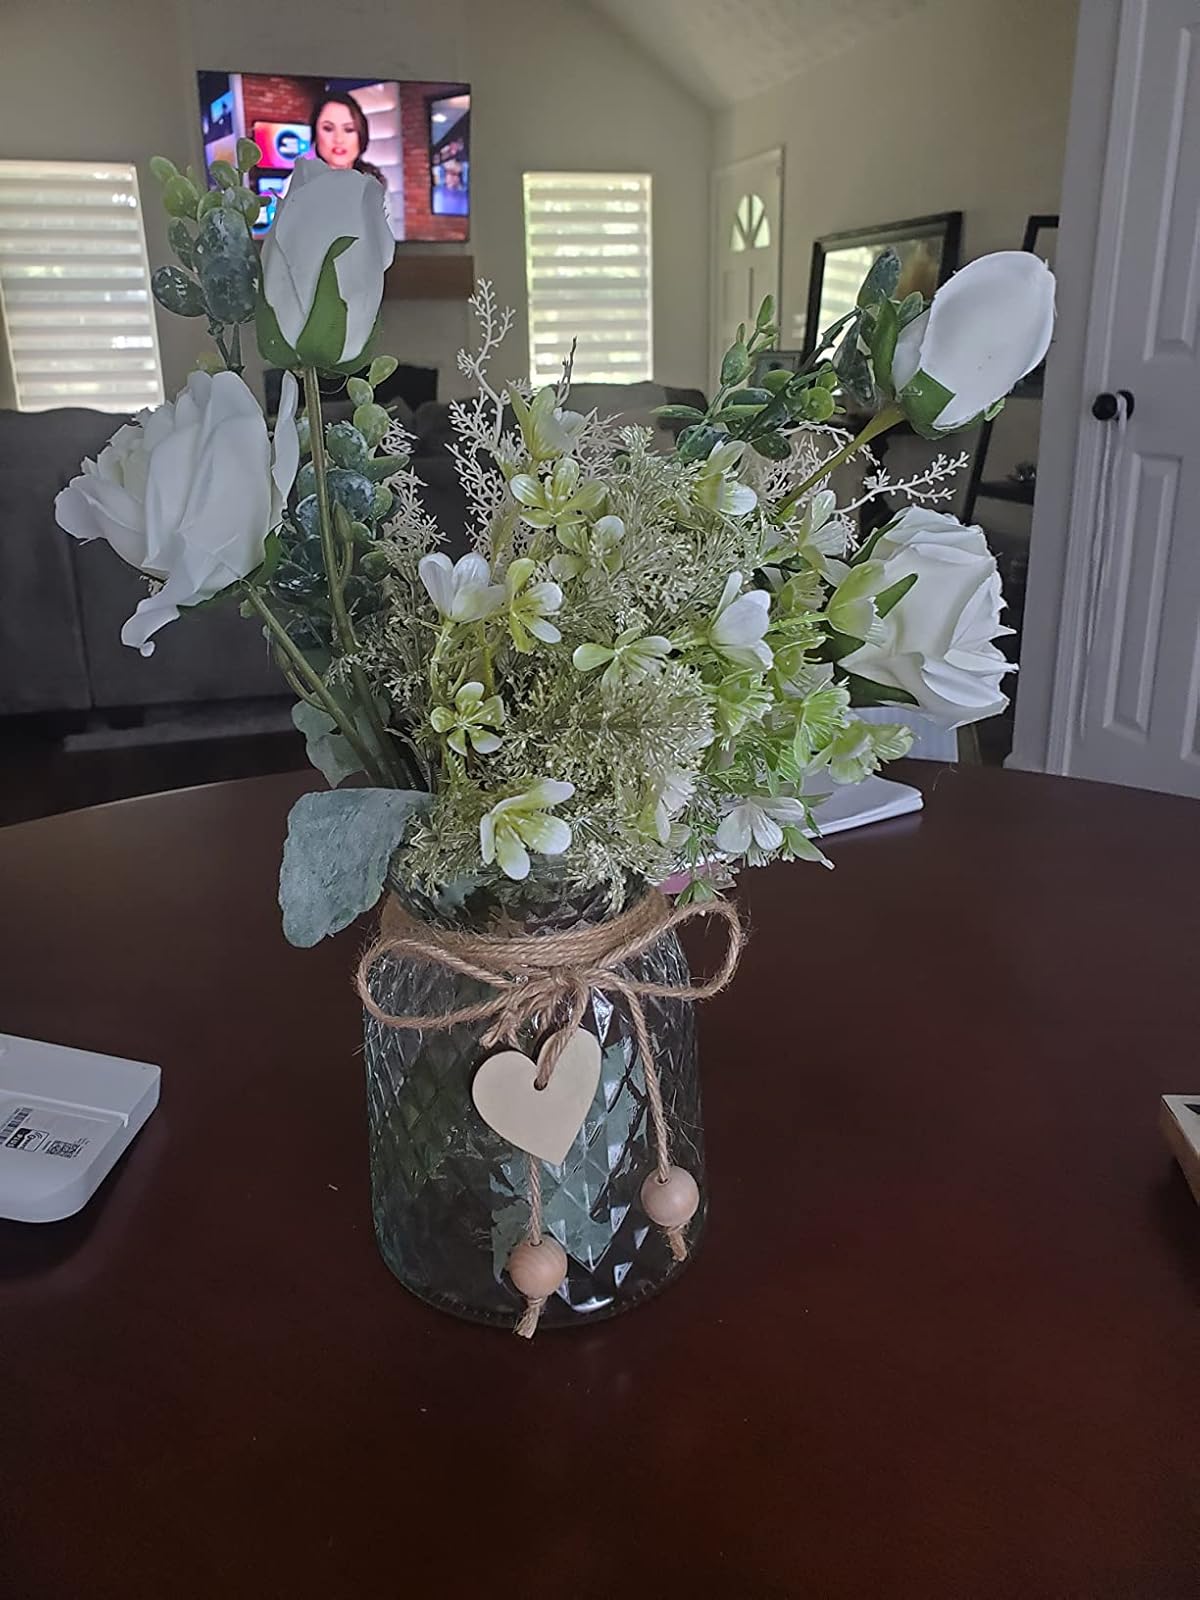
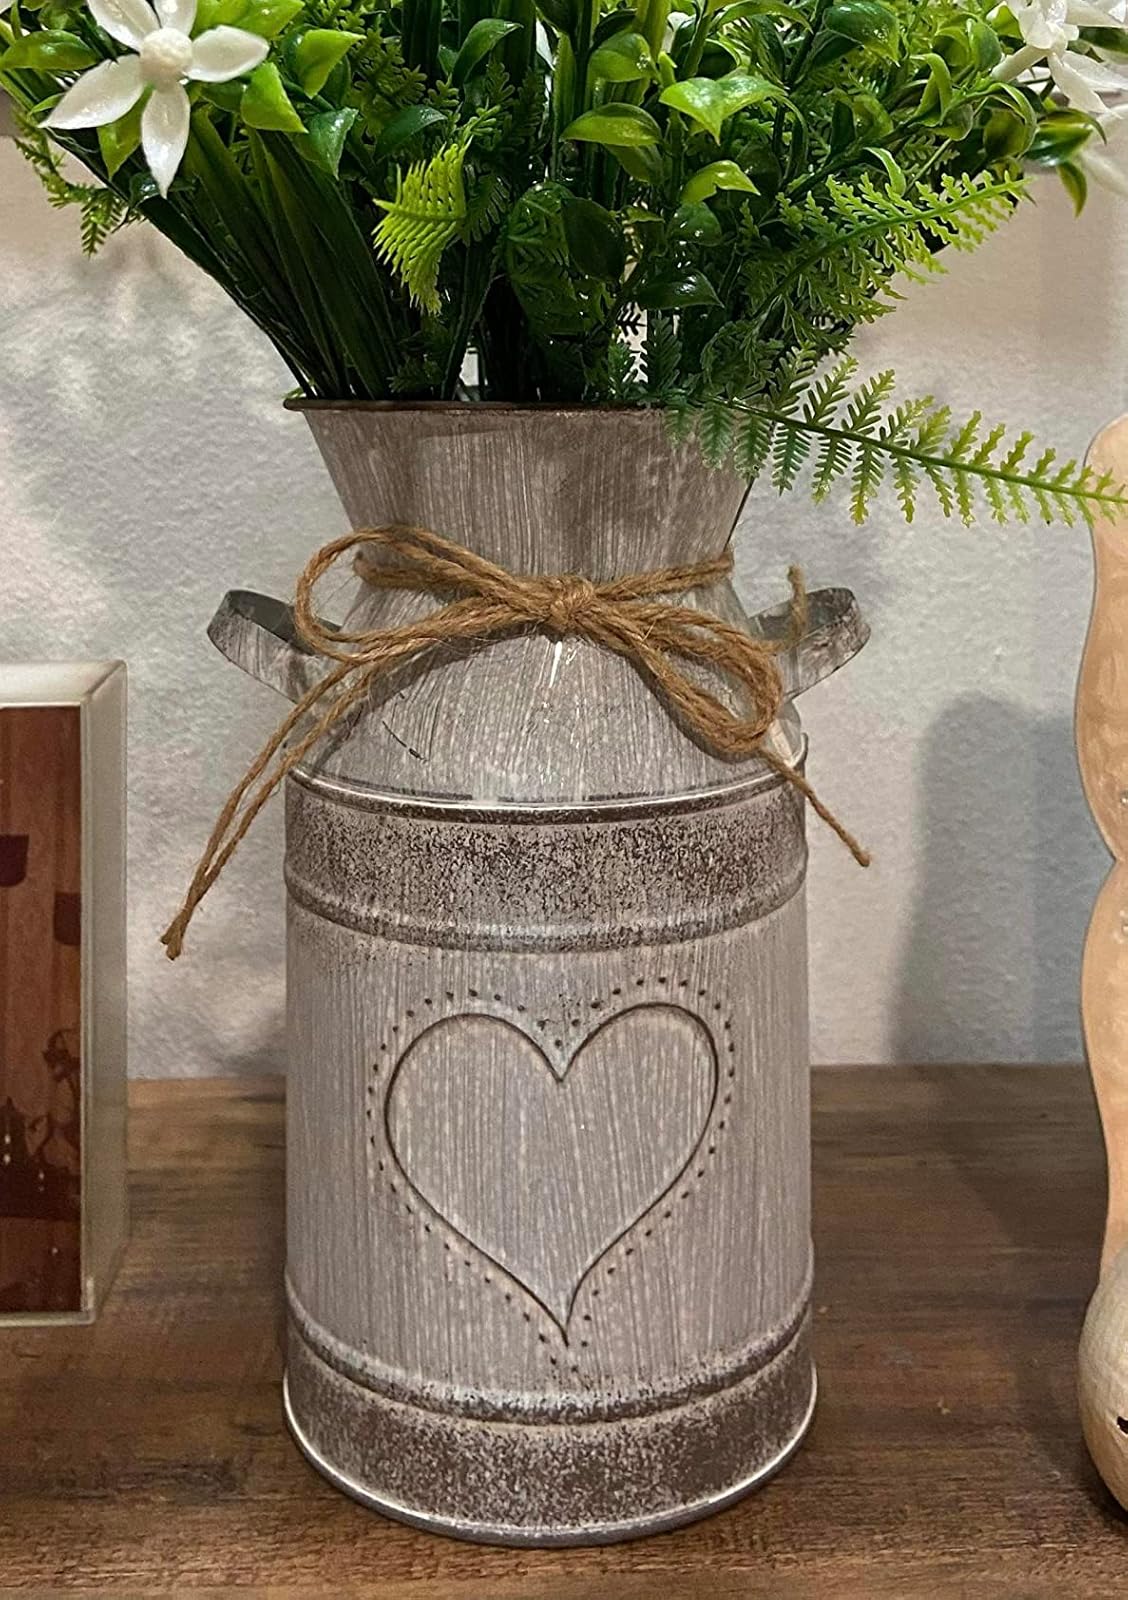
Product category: vase
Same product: no